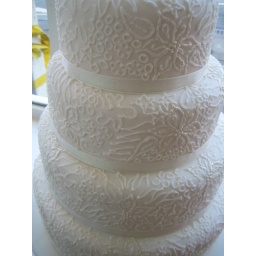
Close up of a cake iced in the design from brides dress